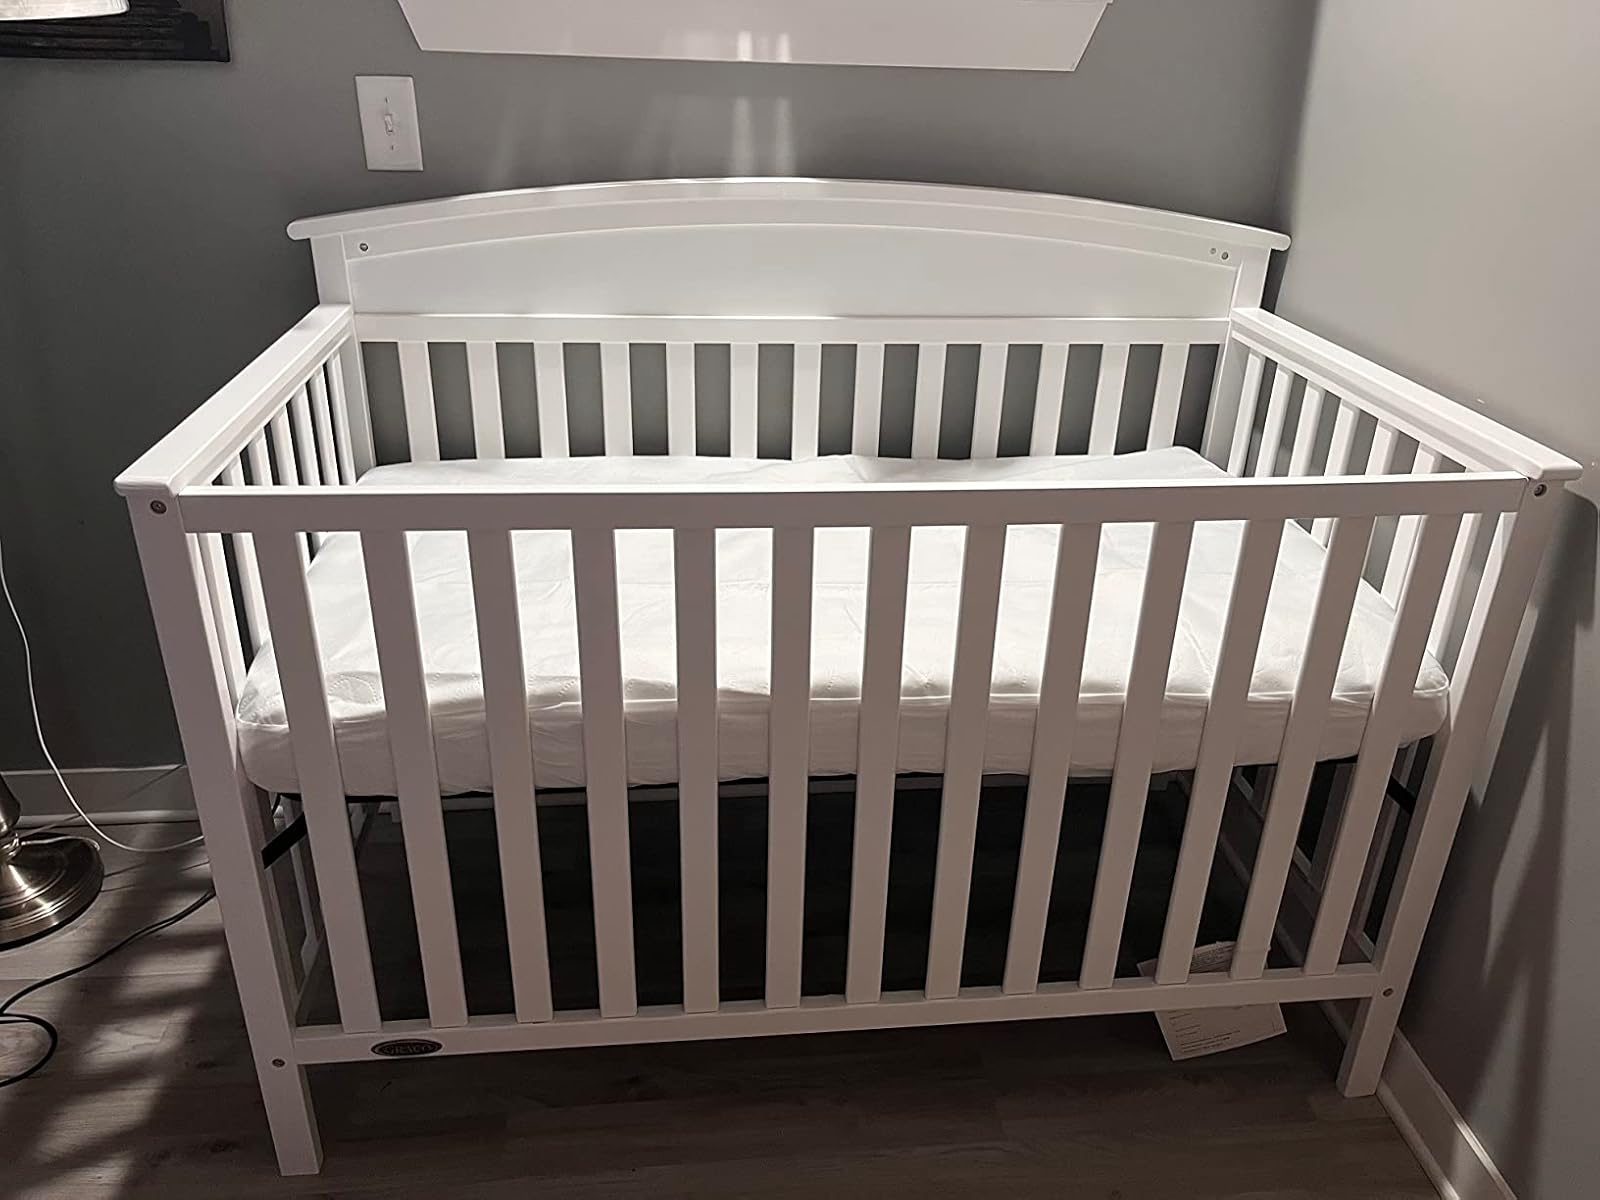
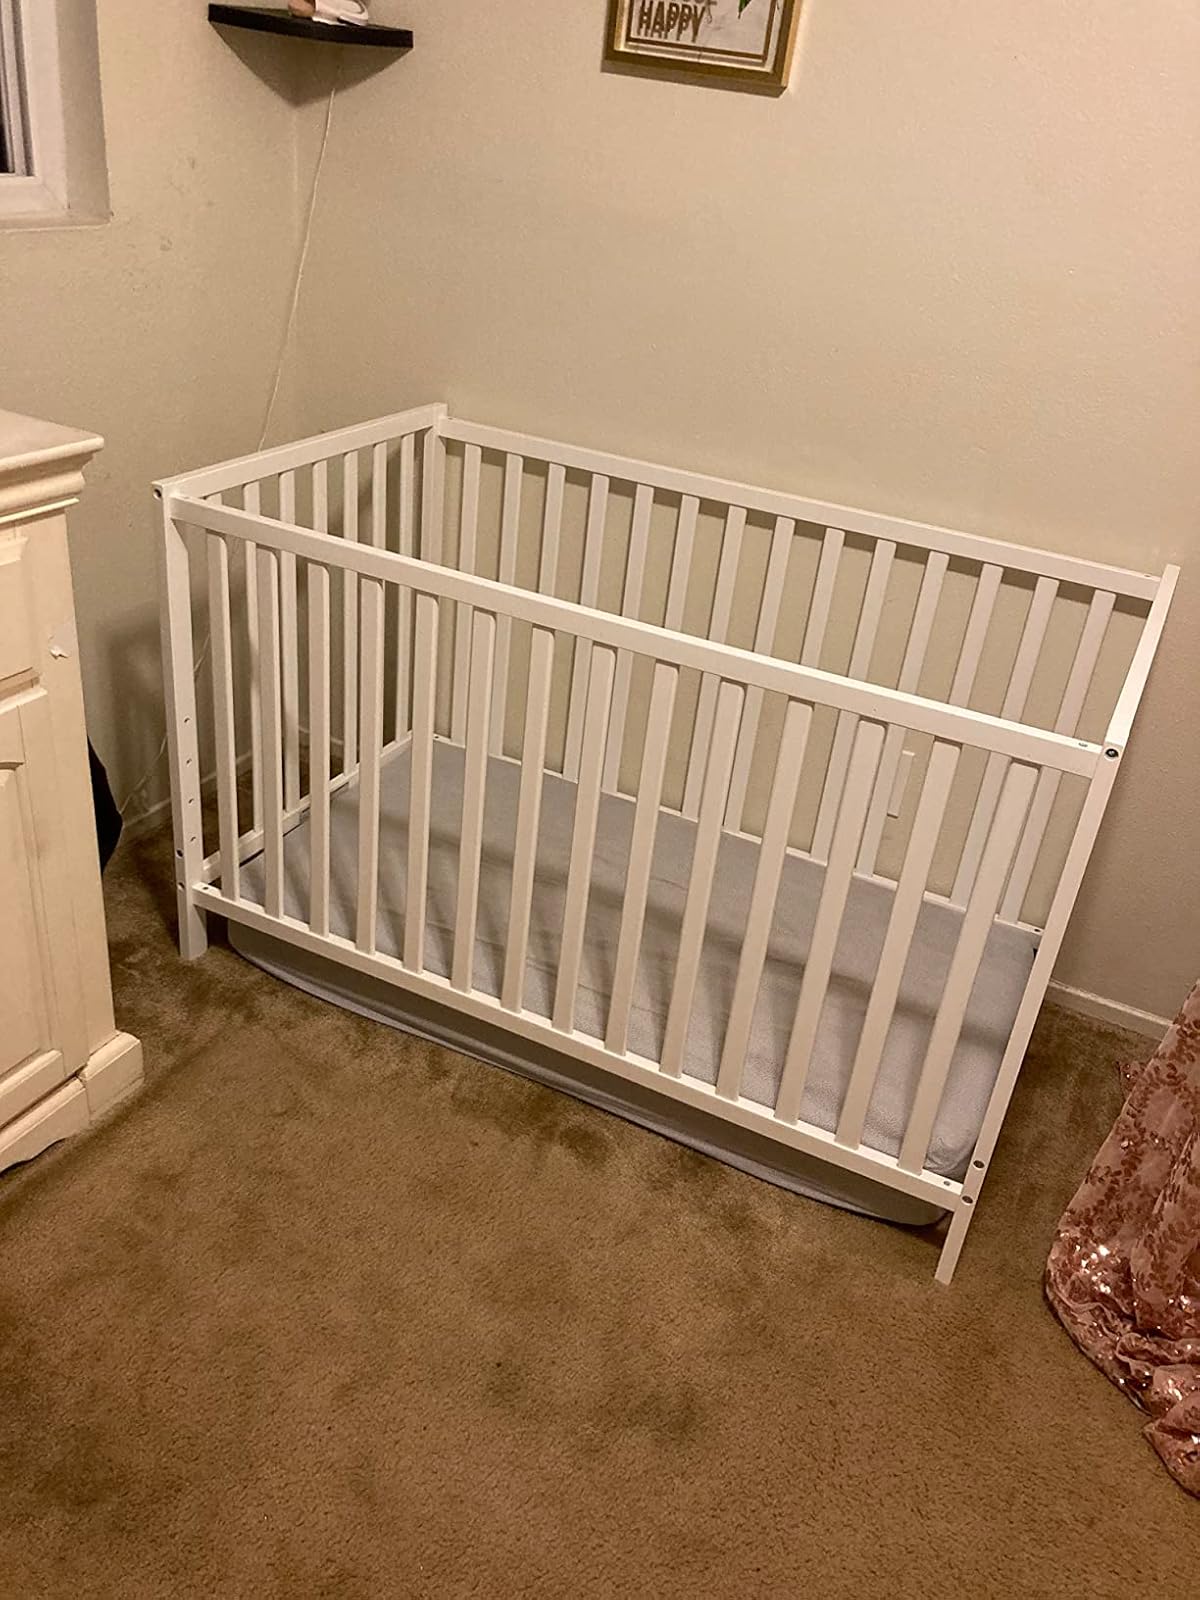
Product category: products_crib
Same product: no